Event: Nepal Earthquake
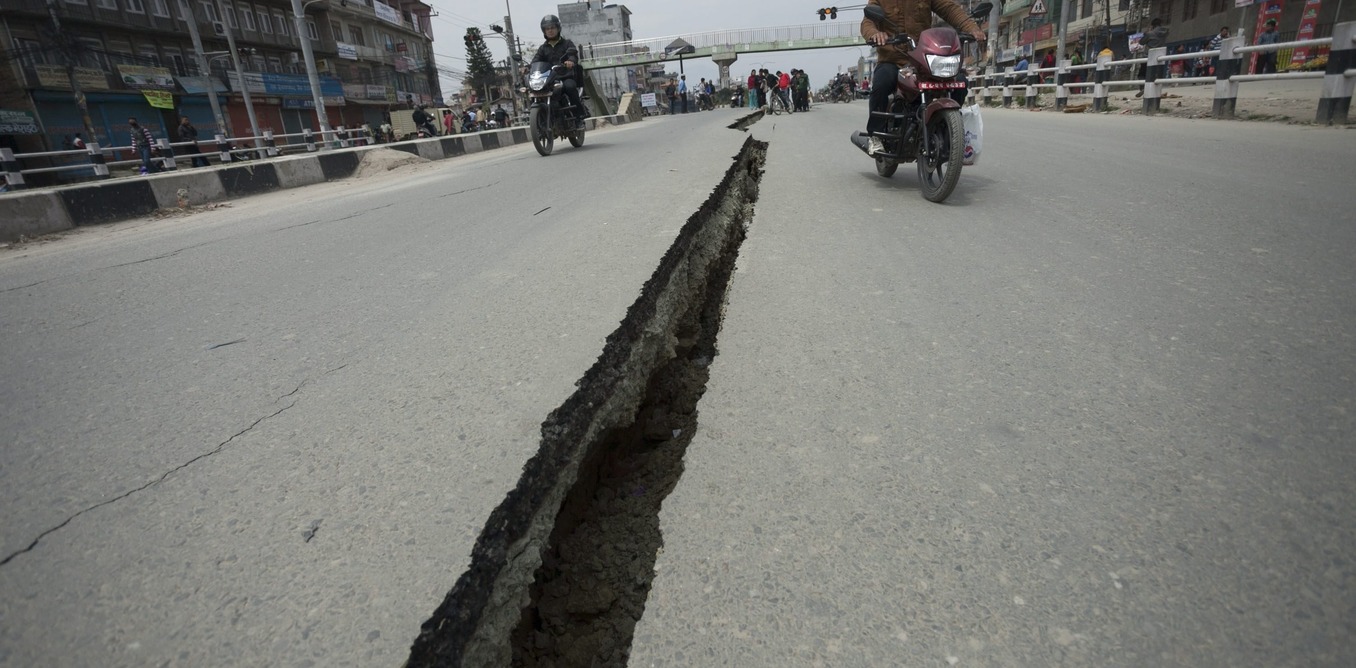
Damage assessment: damage